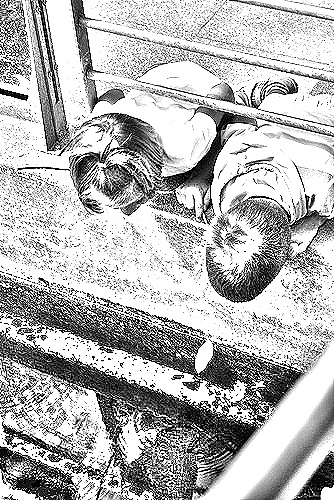
Portrait style: Sketch Portrait